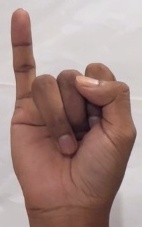
ASL sign: I